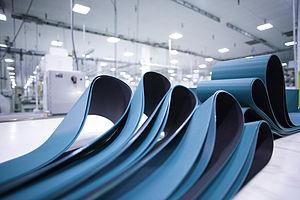
Forbo Holding SA, dont le siège est implanté à Baar ZG dans le canton de Zug, est un groupe international opérant dans la fabrication de revêtements de sol, de colles de construction et de techniques d’entraînement et de transport léger.